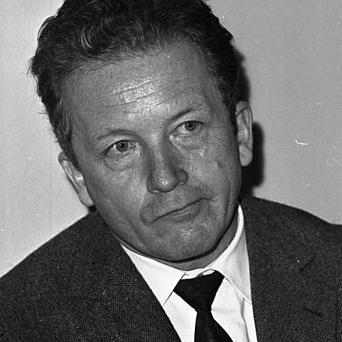
Age: 48